Andrew Kirton

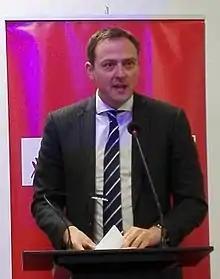
Kirton speaking in 2017

Andrew Kirton is a New Zealand business executive, lobbyist and politician. He was general secretary of the New Zealand Labour Party from 2016 to 2018, campaign manager for the Labour Party in the 2017 general election, and chief of staff to prime minister Chris Hipkins in 2023.